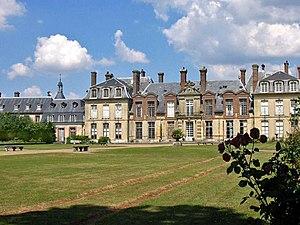
Guillaume Marescot ou Mareschot est né le 15 décembre 1567 et mort dans la nuit du 8 au 9 août 1643, à Provins.
Le château de Thoiry est un château de la Renaissance situé à Thoiry dans le département des Yvelines, à une cinquantaine de kilomètres à l'ouest de Paris.
Cet article recense les monuments historiques du sud des Yvelines, en France.